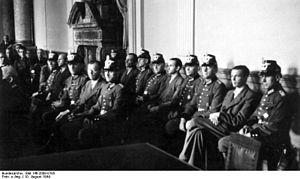
Berthold von Stauffenberg est un juriste et officier allemand, résistant au nazisme, né le 15 mars 1905 à Stuttgart et mort exécuté le 10 août 1944 à Berlin-Plötzensee.